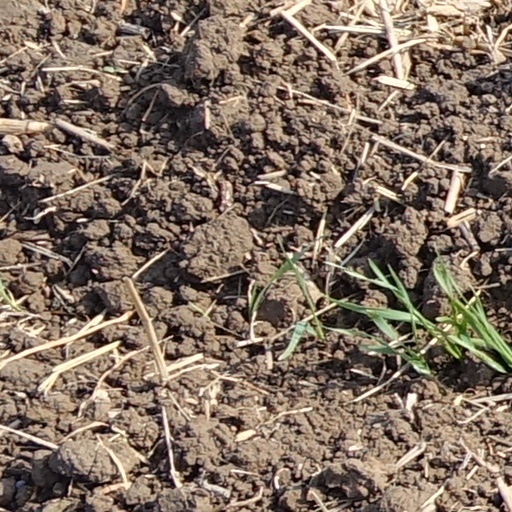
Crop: wheat